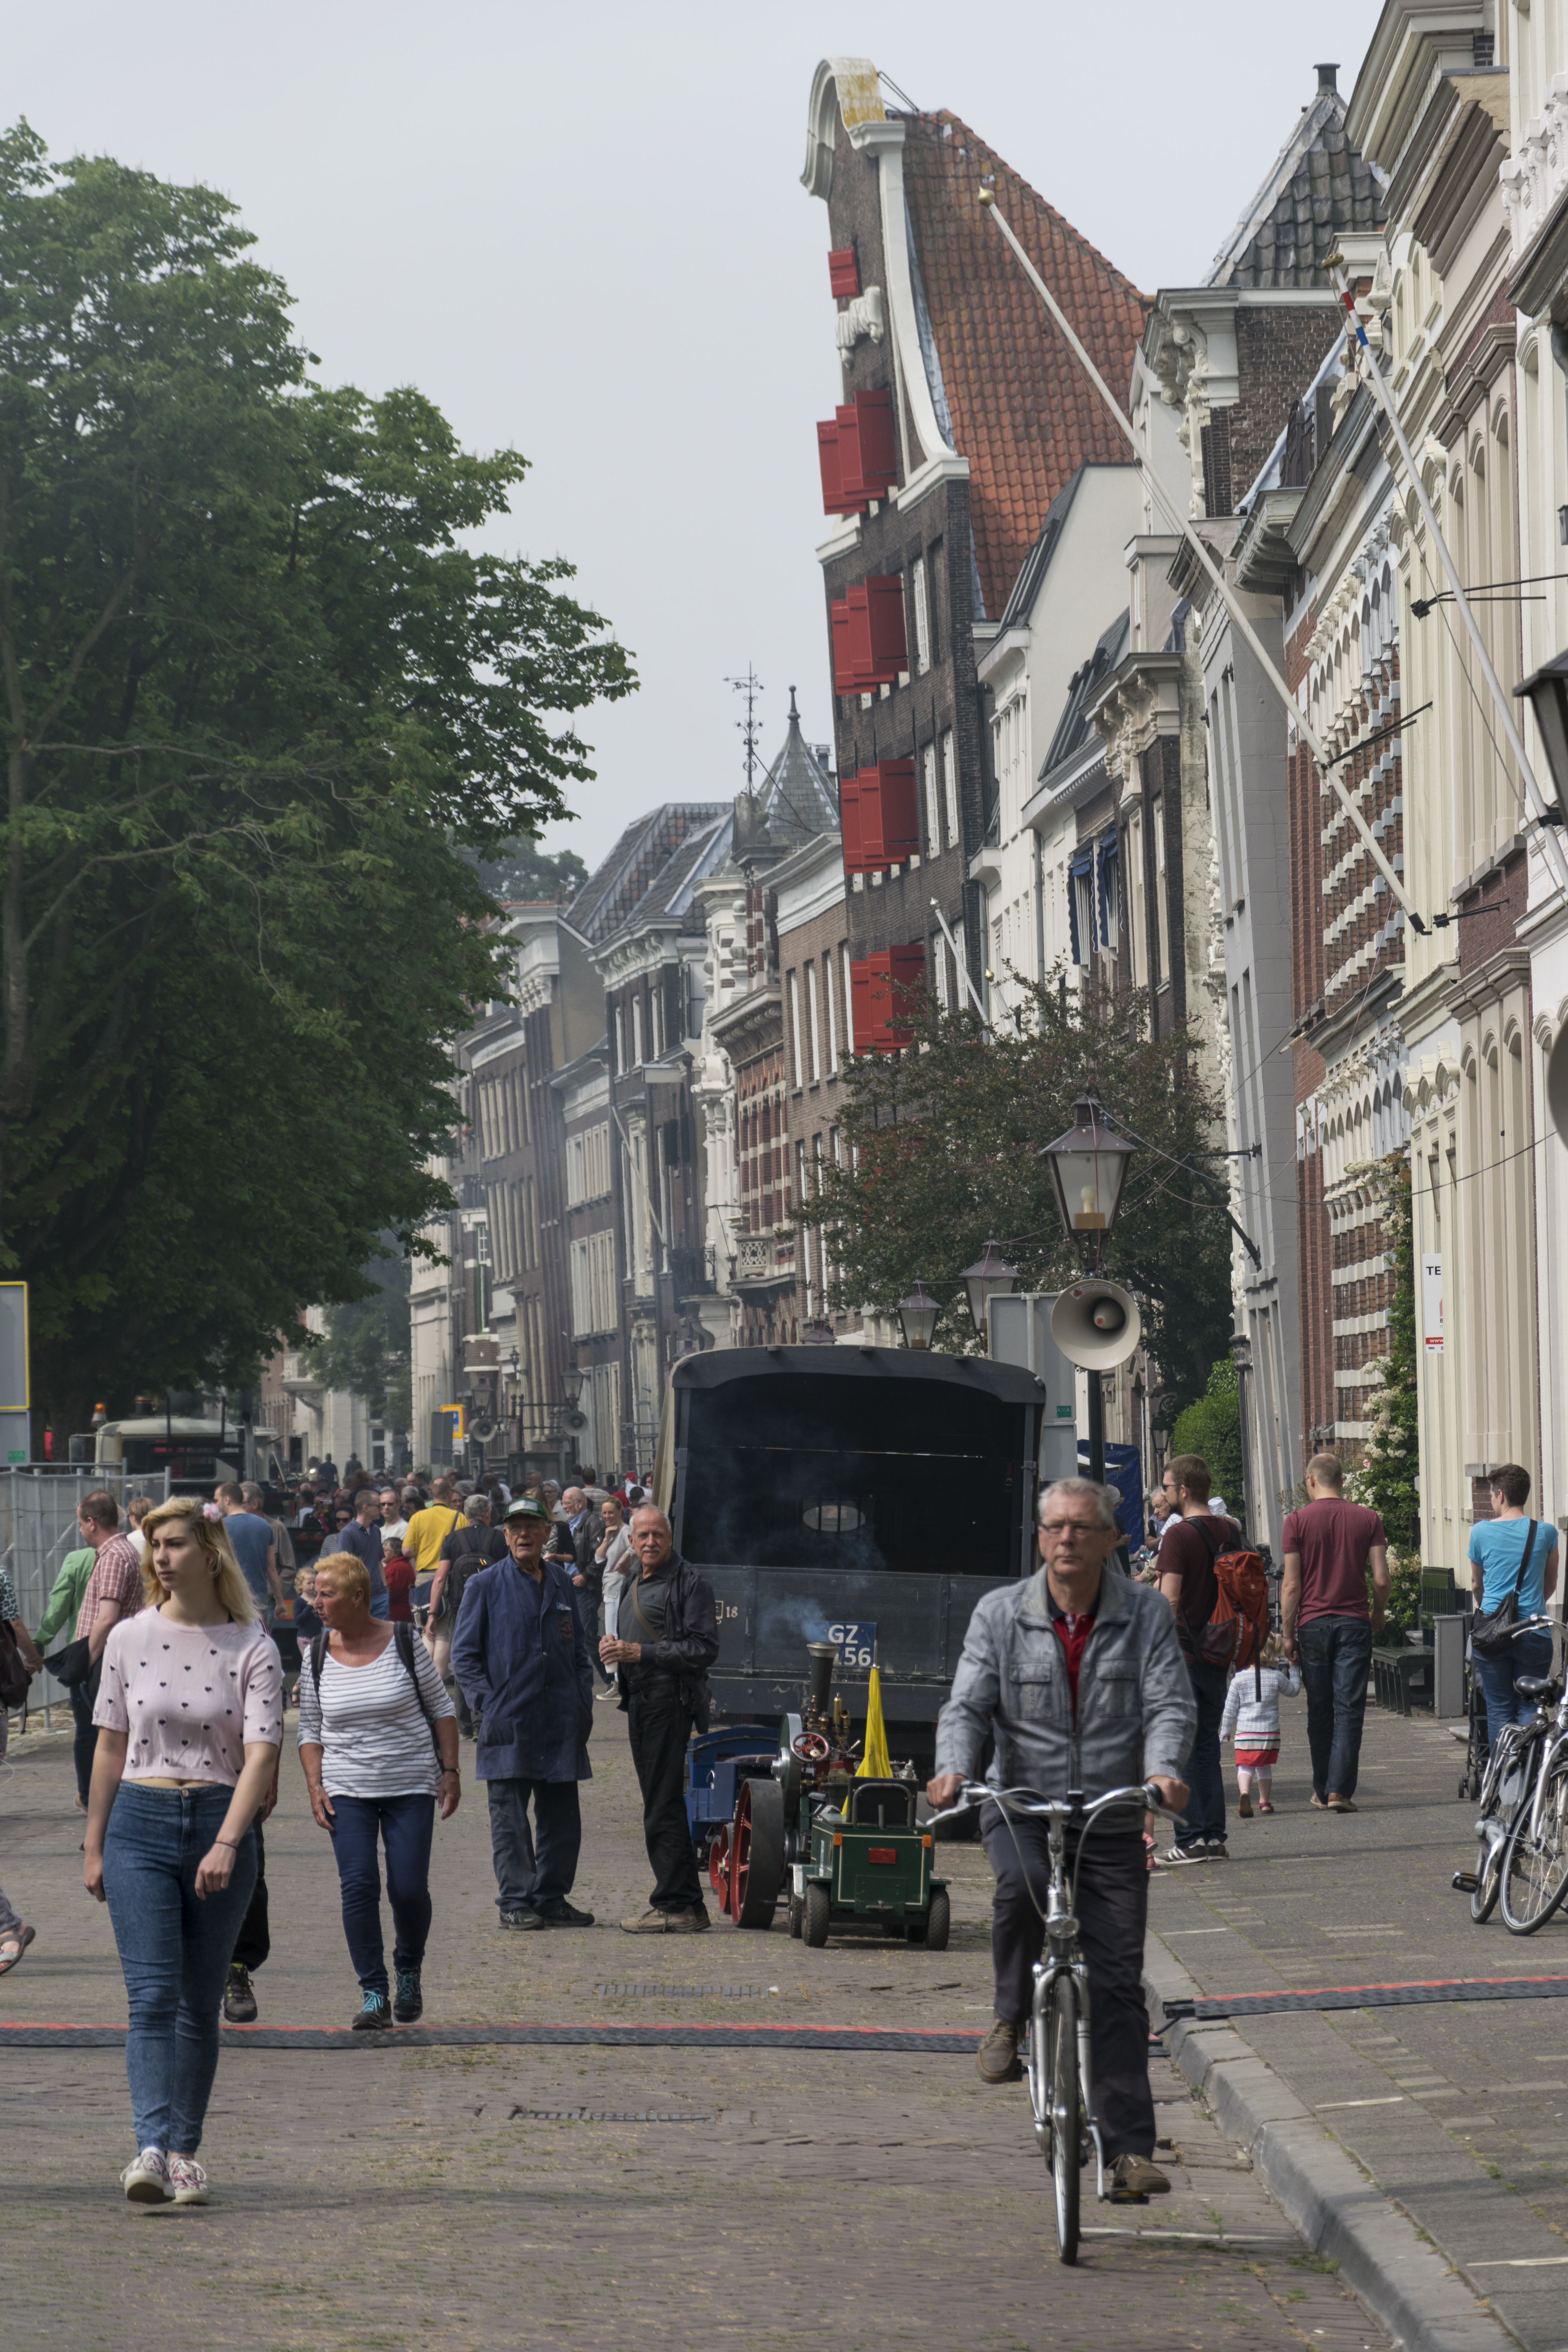
outdoor, pedestrian, road, street, town, crowd, downtown, transport, nikon, tourism, nederland, netherlands, infrastructure, outdoorphotography, town square, event, e, paulvandevelde, pdvandevelde, padagudaloma, dordrecht, nederlandinfotos, zondag, dordtinstoom, eventphotography, evenementenfotografie, 2952016, 29052016, neighbourhood, tours, urban area